Tatar Cavalry Regiment

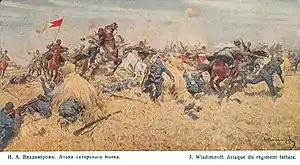
I.A. Vladimirov. Attack of the Tatar regiment

On May 14, the commander of Azerbaijani regiment colonel, duke Bekovich-Cherkassky was promoted to the position of the commander of 1st Guards Cuirassier Regiment. He was replaced as the commander of the Tatar Cavalry Regiment by colonel, duke Levan Luarsabovich Magalov.